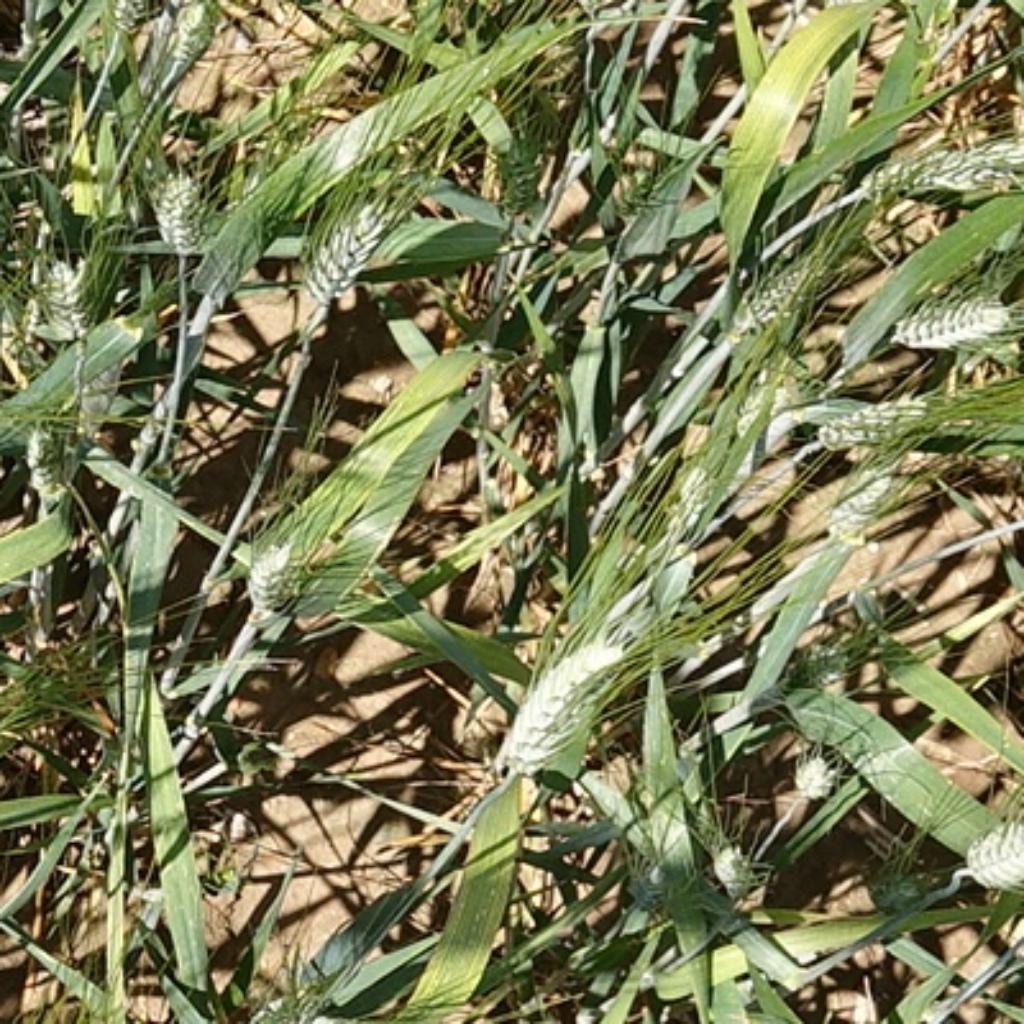
Country: France
Location: Gréoux
Wheat development stage: Filling